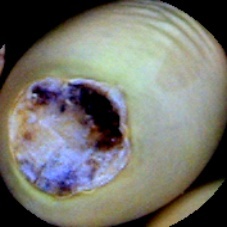
Label: Broken